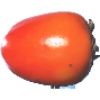
Label: Kaki 1